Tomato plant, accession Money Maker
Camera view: vertical (180 deg); turntable rotation: 30 degrees
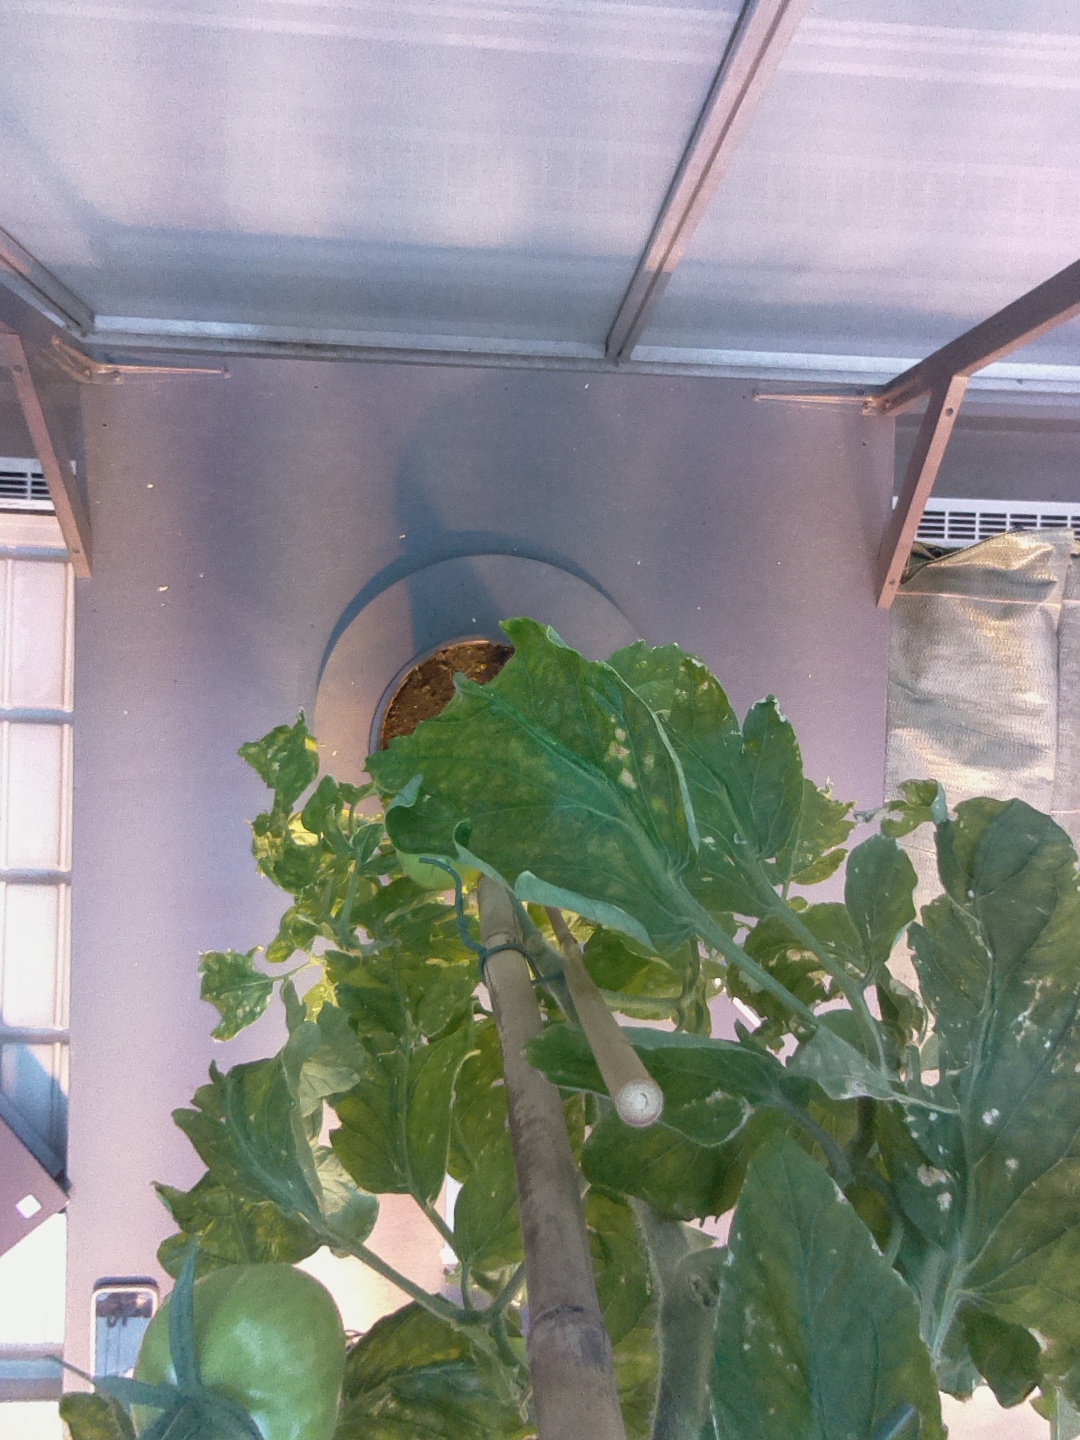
BBCH growth stage 77: 70%-80% of final fruit size